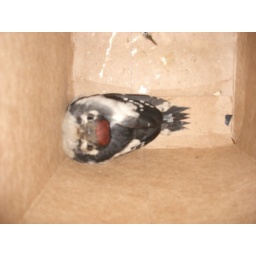
greater spotted woodpecker chick in a box